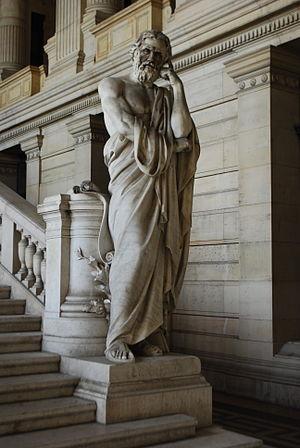
Statue de Lycurgue dans les galeries de façade du palais de Justice de Bruxelles.